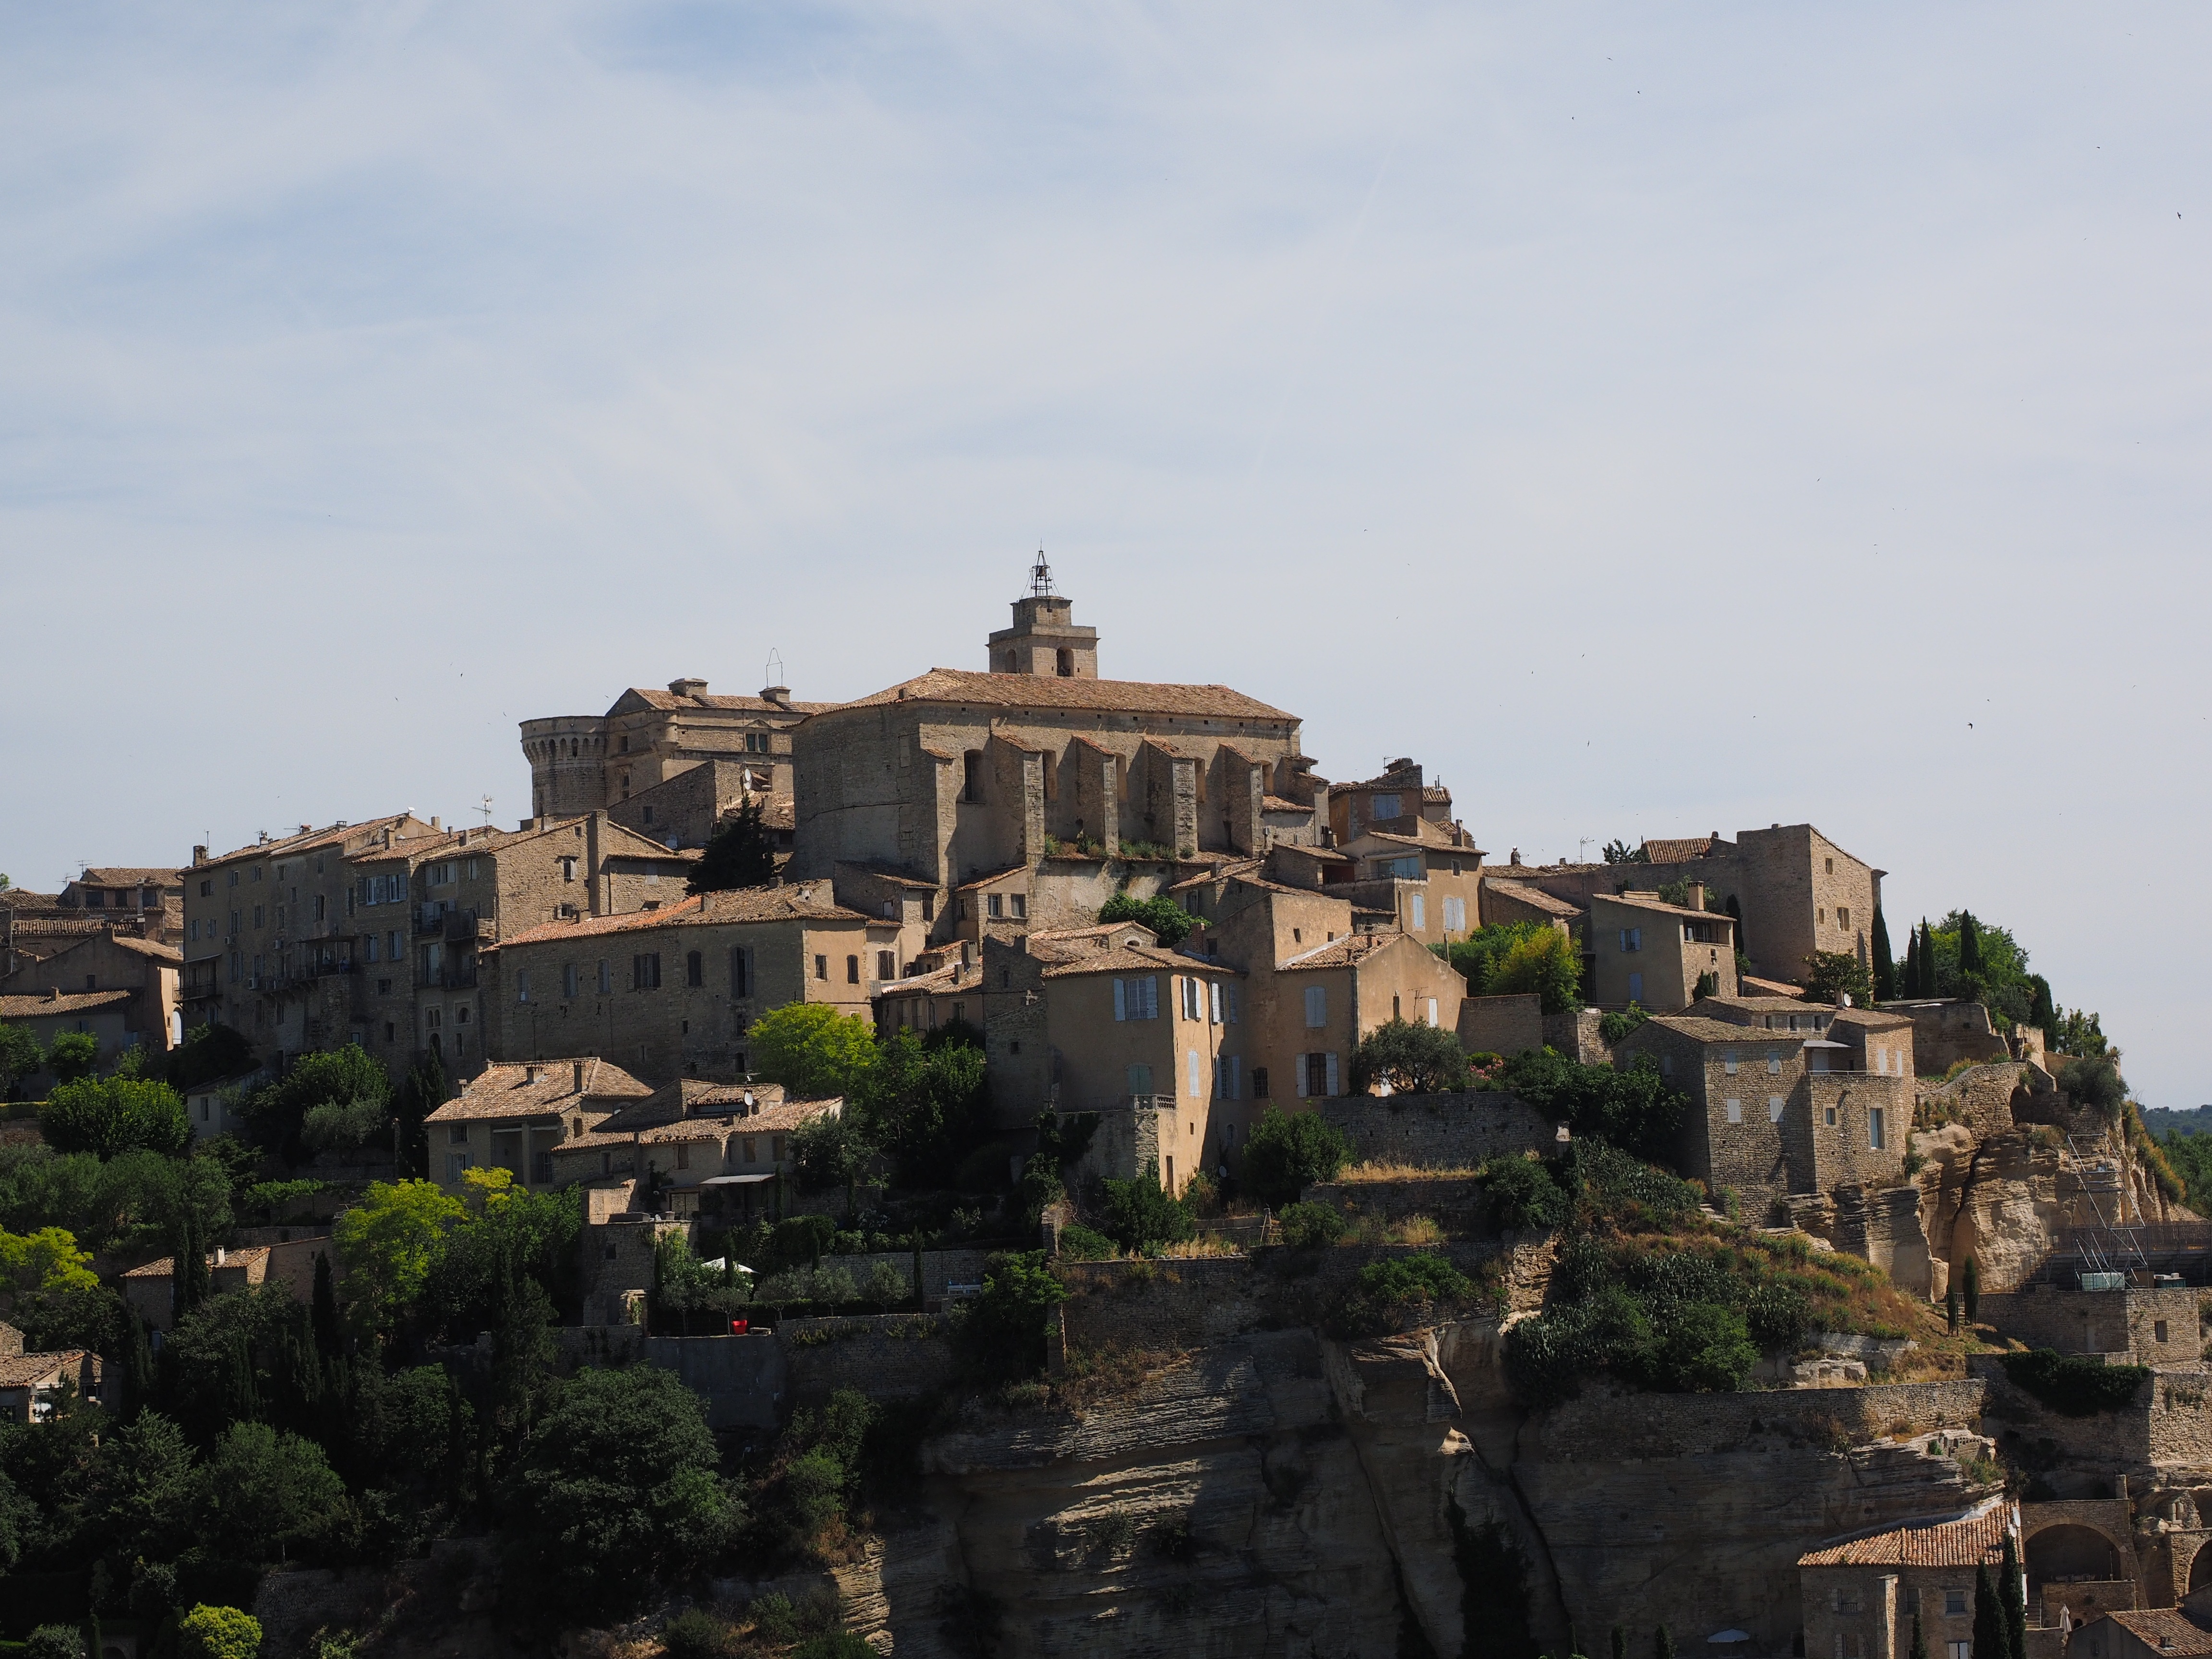
town, building, cityscape, vacation, village, community, landmark, fortification, tourism, places of interest, old town, capital, ruins, provence, idyll, luberon, ancient rome, gordes, unesco world heritage site, department of vaucluse, provence alpes c te d azur, arrondissement apt, french community, plus beaux villages de france, historic site, ch teau de gordes, saint firmin, palais saint firmin, high altitude village core, ancient history, human settlement